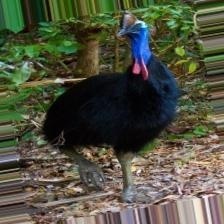
Species: CASSOWARY
Scientific name: CASUARIUS